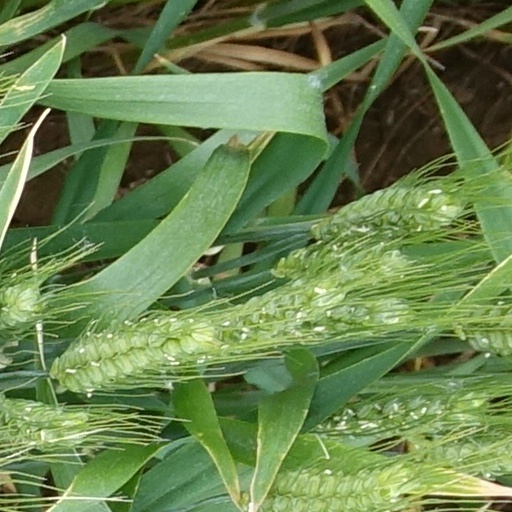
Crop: wheat